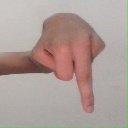
अक्षर: प